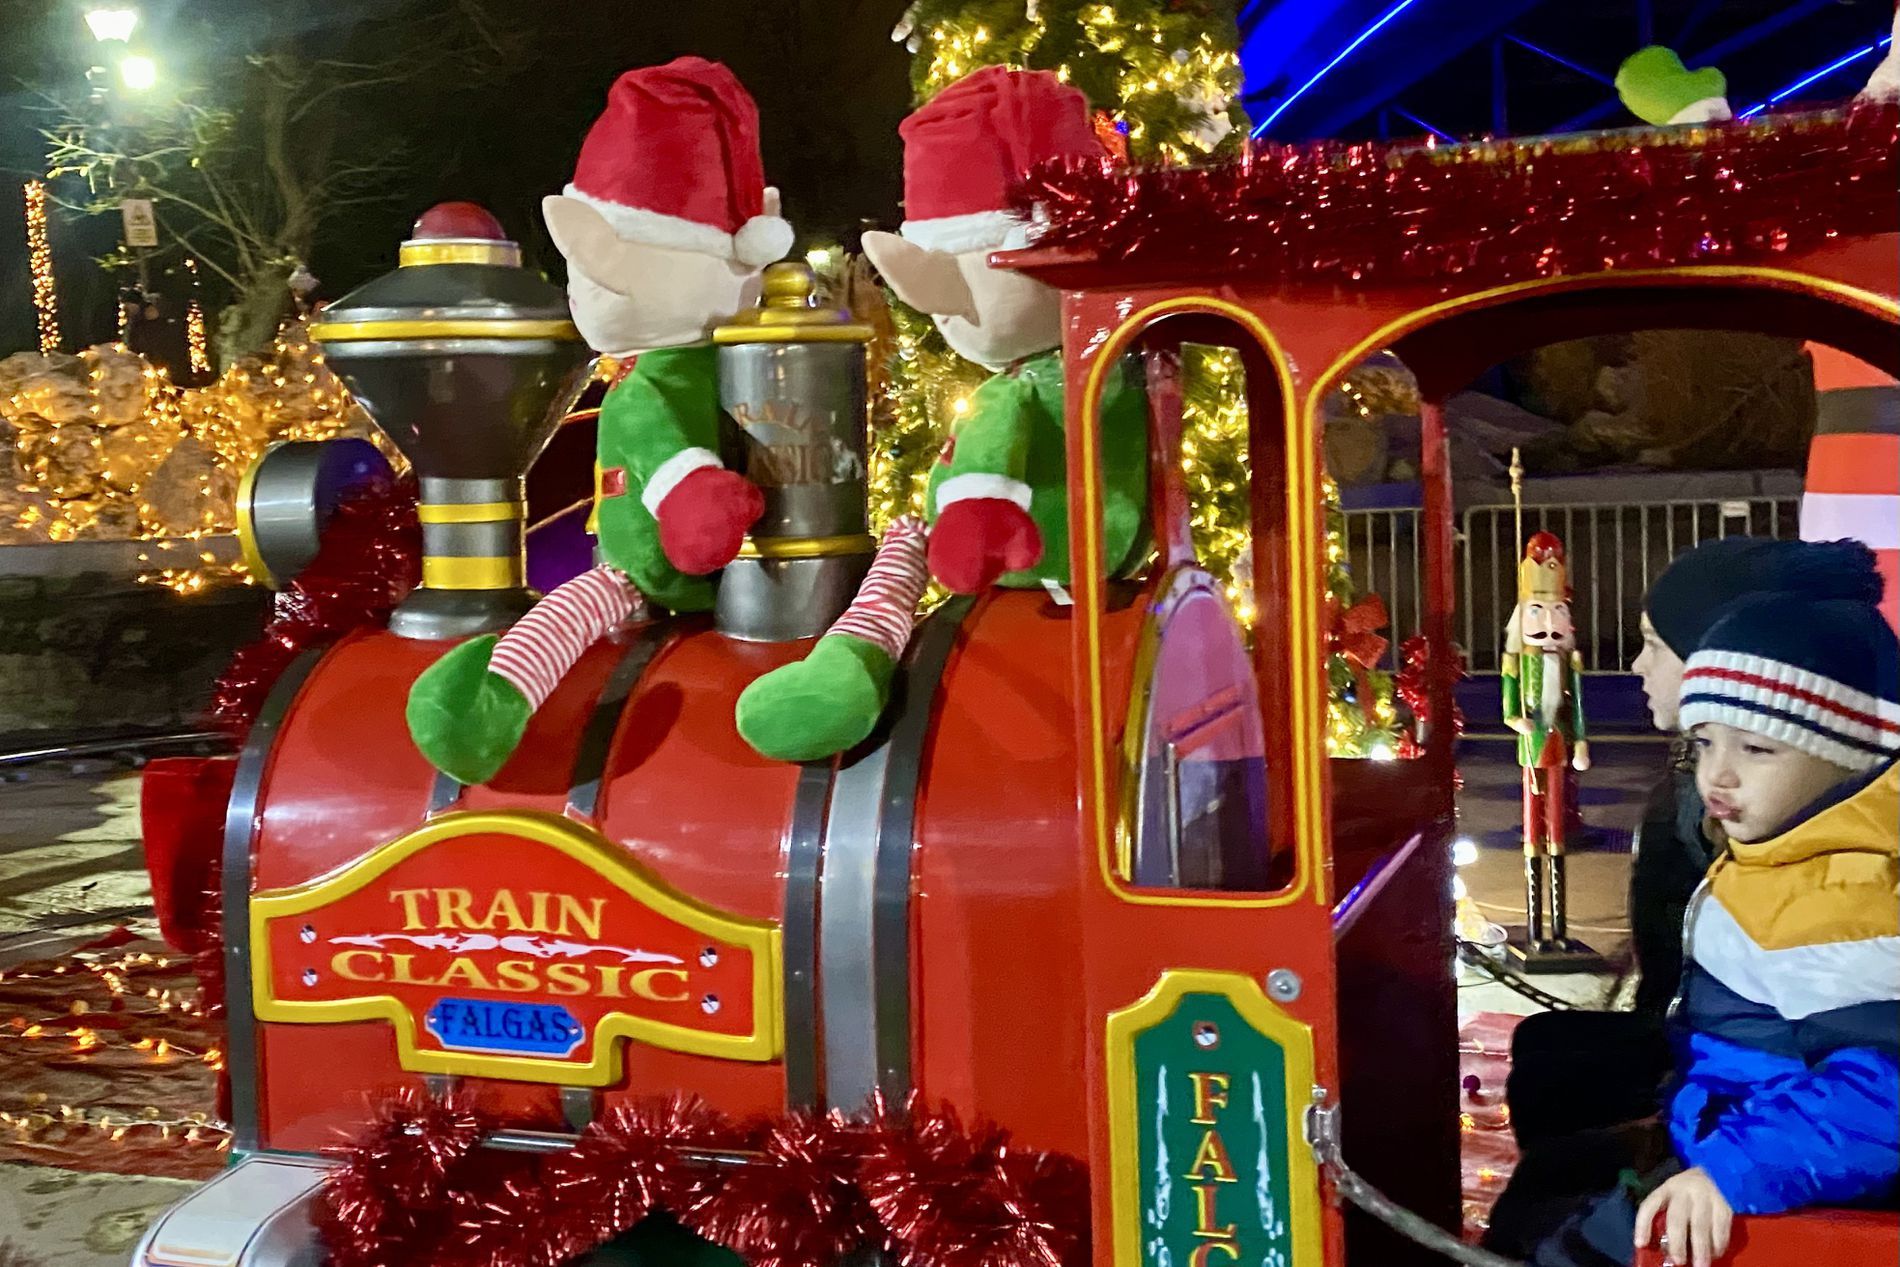
Children's fun train ride in the Amusement Park.
Two children having fun on a train ride in the Amusement Park, enjoying Christmas decorations and an elf standing in the background.
A cheerful photo captured at eye level of two kids having fun on a joyful night on a red train, enjoying the Christmas mood and lighting with two elf toys on top of the train and an elf standing in the background with green and red clothes.
Labels: Boy, Child, Male, Person, Festival, Clothing, Hosiery, Sock, Christmas, Face, Head, Christmas Decorations, Children, Amusement Park, Park Train, Elf stand
Camera: Apple iPhone 11 Pro Max
Lens: iPhone 11 Pro Max back triple camera 4.25mm f/1.8
Aperture: F1.8
Exposure: 1/25 sec
ISO: 500
Focal length: 4.25